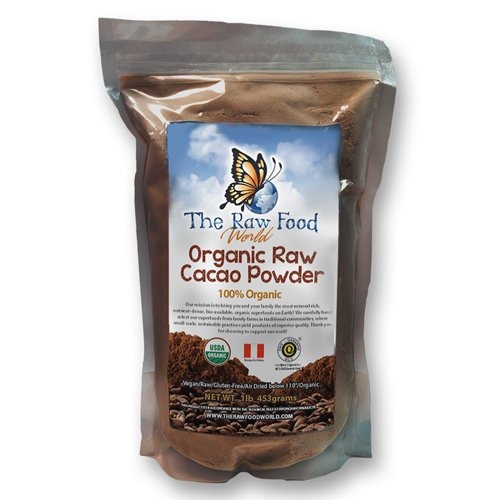
Item Name: Truly Raw Cacao (Chocolate) Powder, Organic, 16oz - The Raw Food World
Bullet Point 1: Made from pure, 100 percent natural cacao powder
Bullet Point 2: Certified organic, vegan; a good source of minerals such as magnesium, iron, copper, and calcium
Bullet Point 3: Mix into chocolate ice cream, smoothies, or yogurt; an antioxidant-rich supplement with antiseptic
Bullet Point 4: Comes directly from the farmers who cultivate them and are free of heavy me
Bullet Point 5: 16-ounce bags of organic raw chocolate powder
Product Description: Raw Chocolate Powder offers truly raw cacao powder (25% fat). All products are certified organic and kosher. Because we control 100% of the post harvest handling to the packing of the final product, you can be assured that this product is everything we say it is.
Value: 16.0
Unit: Ounce

Price: 25.64